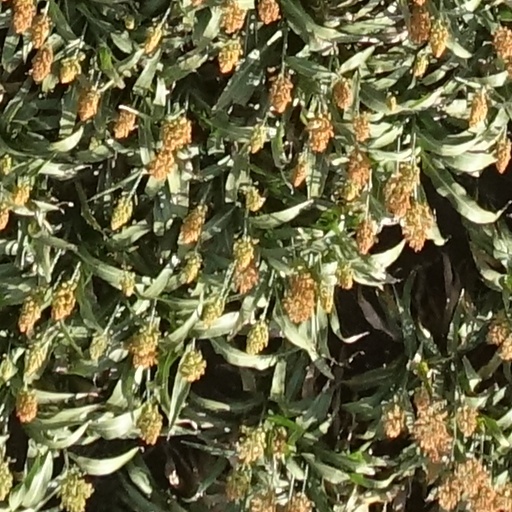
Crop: sorghum